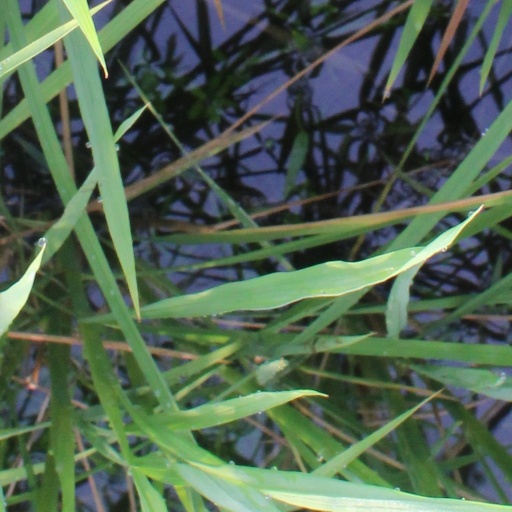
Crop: rice